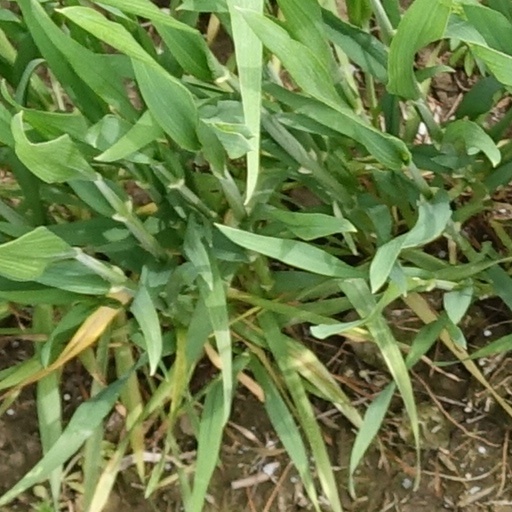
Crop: wheat